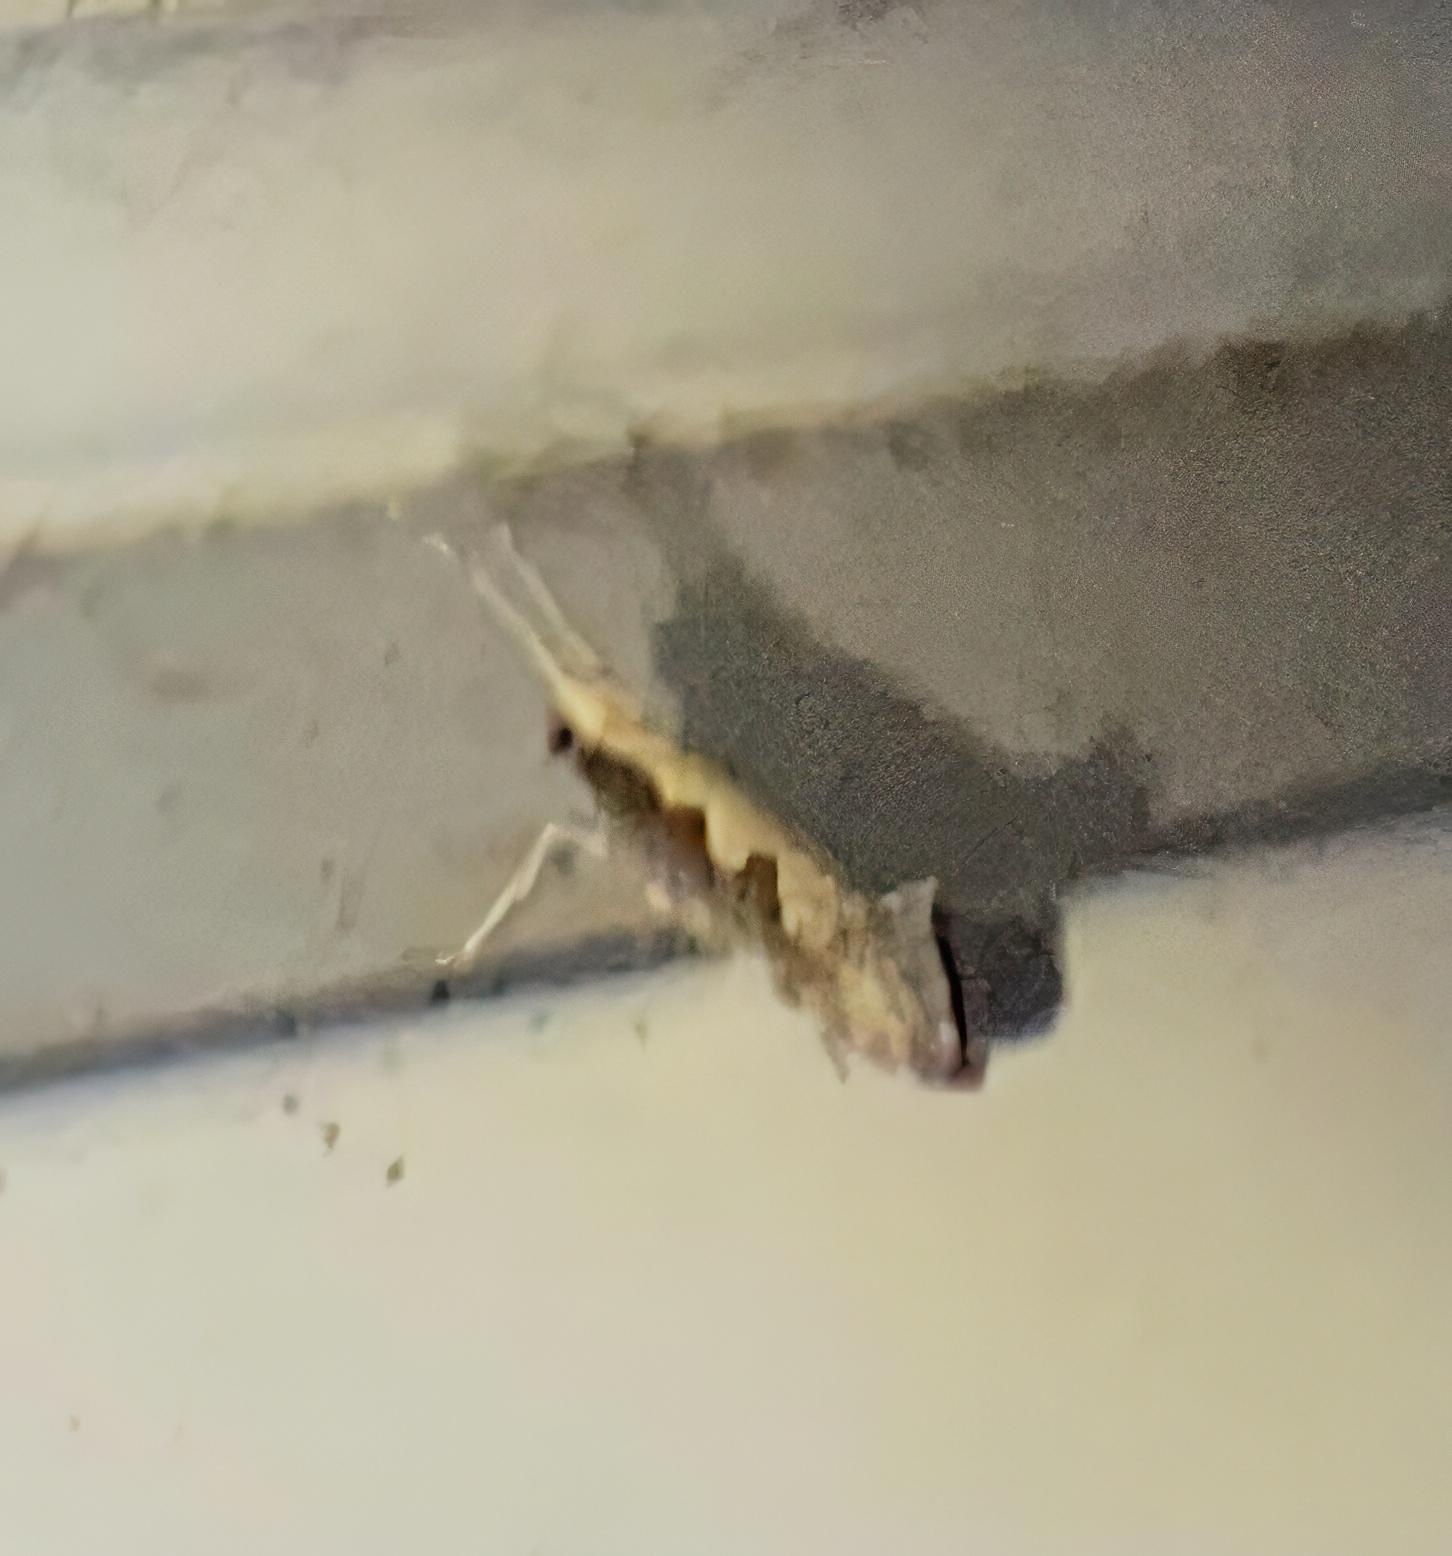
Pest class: diamondback_moth